Yuno Gasai

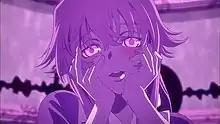
Screenshot from the first episode of the anime, with Yuno making her iconic ""Yandere" Face"

In the past, Yuno is abandoned in an orphanage as a baby and later adopted by Ushio and Saika, both coming from bankers' families. The first years of Yuno's life were as happy and carefree as those of any girl of her age, until her parents started having serious money problems. They begin to abuse Yuno, locking her up in a cage and timing everything she does, from sleeping to eating. Unable to endure the abuse, Yuno takes advantage of a distraction from her parents to escape and lock them in the same cage in which she was locked. However, Yuno unconsciously neglects her parents and they starve to death. She hides them under the pretext that they are working overseas. A year prior to the events of the series, Yuno becomes obsessively in love with classmate Yukiteru "Yuki" Amano, due to a promise he made to her to go stargazing together. With nothing else to live for, Yuno decides to dedicate her entire life to Yuki, stalking him everywhere and recording everything he does in a diary on her cell phone.